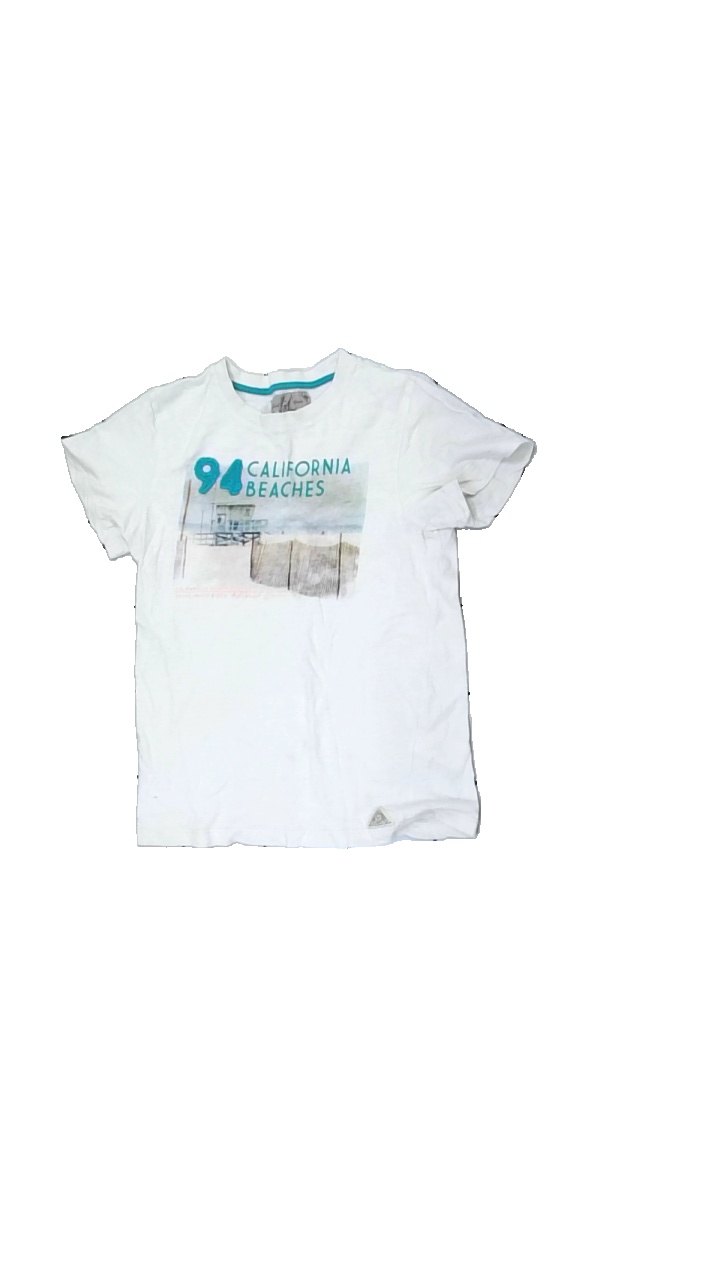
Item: T-shirt (Children)
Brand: Logg (h&m)
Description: vit t-shirt, fläckar längst ner bak och sned i söm
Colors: Blue, White, Beige, Multicolor
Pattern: Other
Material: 100% cotton
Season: All
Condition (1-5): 2
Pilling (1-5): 5
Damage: fläckar
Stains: Major
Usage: Export
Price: <50